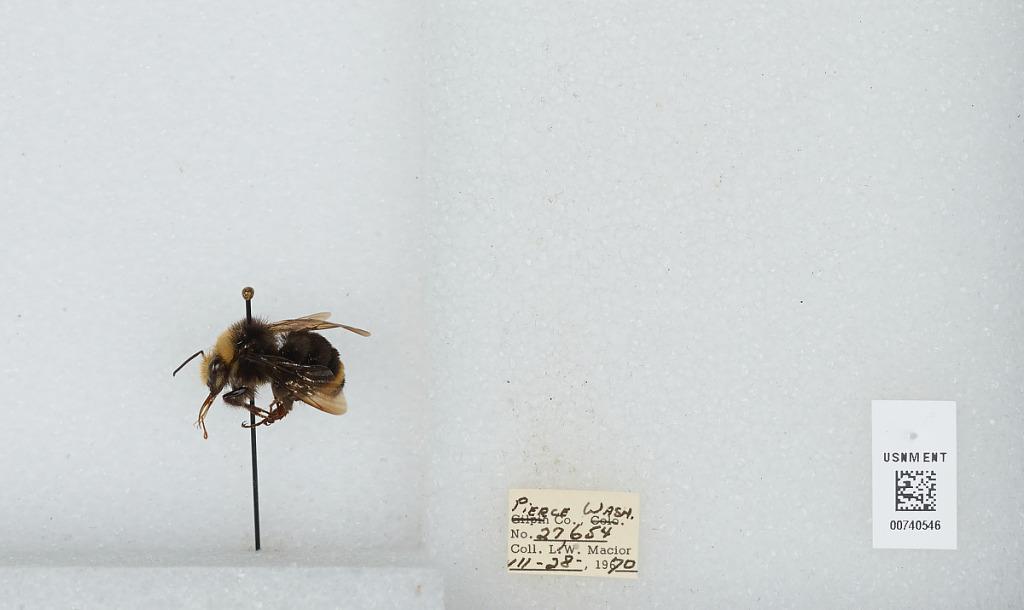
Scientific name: Bombus (Pyrobombus) vosnesenskii Radoszkowski
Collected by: L. Macior
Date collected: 1970-7-28
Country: United States
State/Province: Washington
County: Pierce
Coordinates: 47.05, -122.12